Bison latifrons

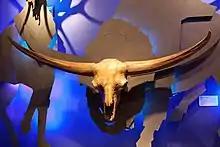
Skull at the Royal Tyrell Museum in Drumheller, Alberta, Canada

"Bison latifrons" is thought to have evolved in North America from "Bison priscus" (sometimes called the steppe bison) another prehistoric species of bison that migrated across the Bering Land Bridge around 195–135,000 years ago, before dispersing southwards around 130,000 years ago. The earliest fossil "Bison latifrons," as well as one of the oldest well dated bison specimens in central North America, is from the Snowmass site in Colorado, dating to the Last Interglacial (Sangamonian), around 120,000 years ago. It has been suggested that a population of "B. latifrons" gave rise to "Bison antiquus", the ancestor of modern American bison before 60,000 years ago with the two species co-existing alongside each other.